Blatina

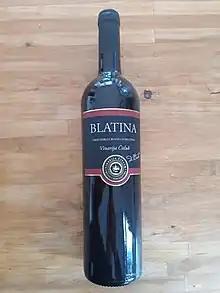

Blatina (Cyrillic: Блатина) is red wine grape variety primarily grown in the Herzegovina region of Bosnia and Herzegovina. It has a functional female flower (auto-sterile), and for that reason it is always cultivated in plantations with other varieties such as Alicante bouschet (Kambuša), Merlot, and Trnjak, which at the same time pollinate Blatina. During the period of insemination, because of the rain, it can fail in giving fruits, and it is then called "praznobačva" (empty barrel). Blatina can produce dry red wine with 12 to 13.5% of alcohol, 5 to 7 g/L of total acidity, 25-32 g/L of extract. It has a dark ruby red color.